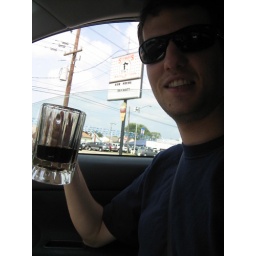
From Stewart's Drive In. So delicious. Came to our car in glass mugs!! This was in Huntington, WV